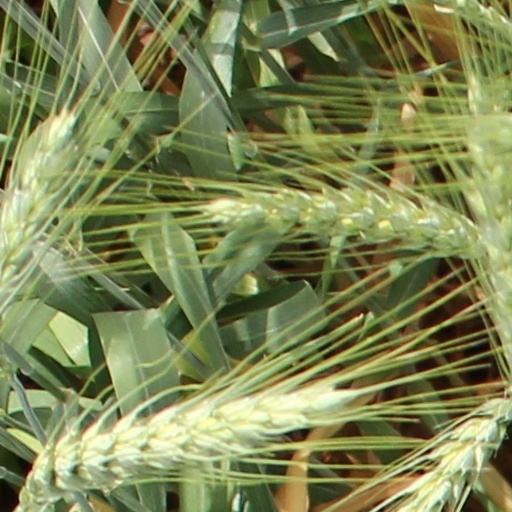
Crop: wheat